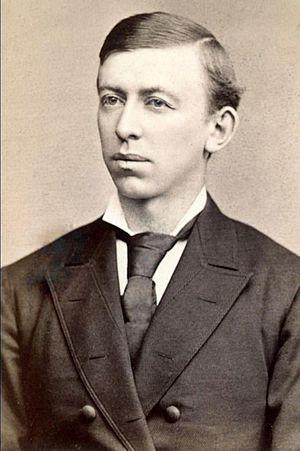
Edgar Fahs Smith est un scientifique américain, principalement connu pour ses travaux sur l'histoire de la chimie.